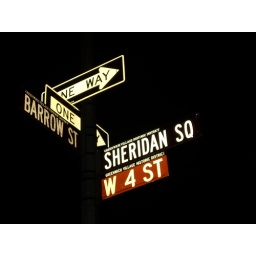
street signs in the Village